Air Liaison

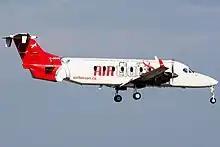
Air Liaison Beechcraft 1900D on approach to Québec City Jean Lesage International Airport in 2015

Skyjet MG o/a Air Liaison is a regional airline based in Quebec City, Quebec with its base being the Québec City Jean Lesage International Airport. It operates scheduled flights to 15 domestic destinations from Monday to Friday, and has a morning-only schedule on Sundays.